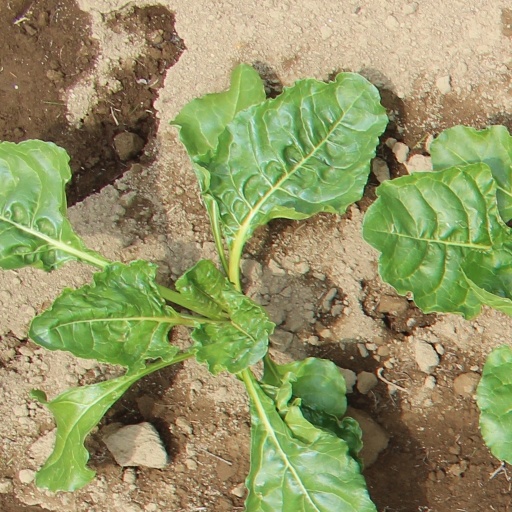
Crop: sugar beet